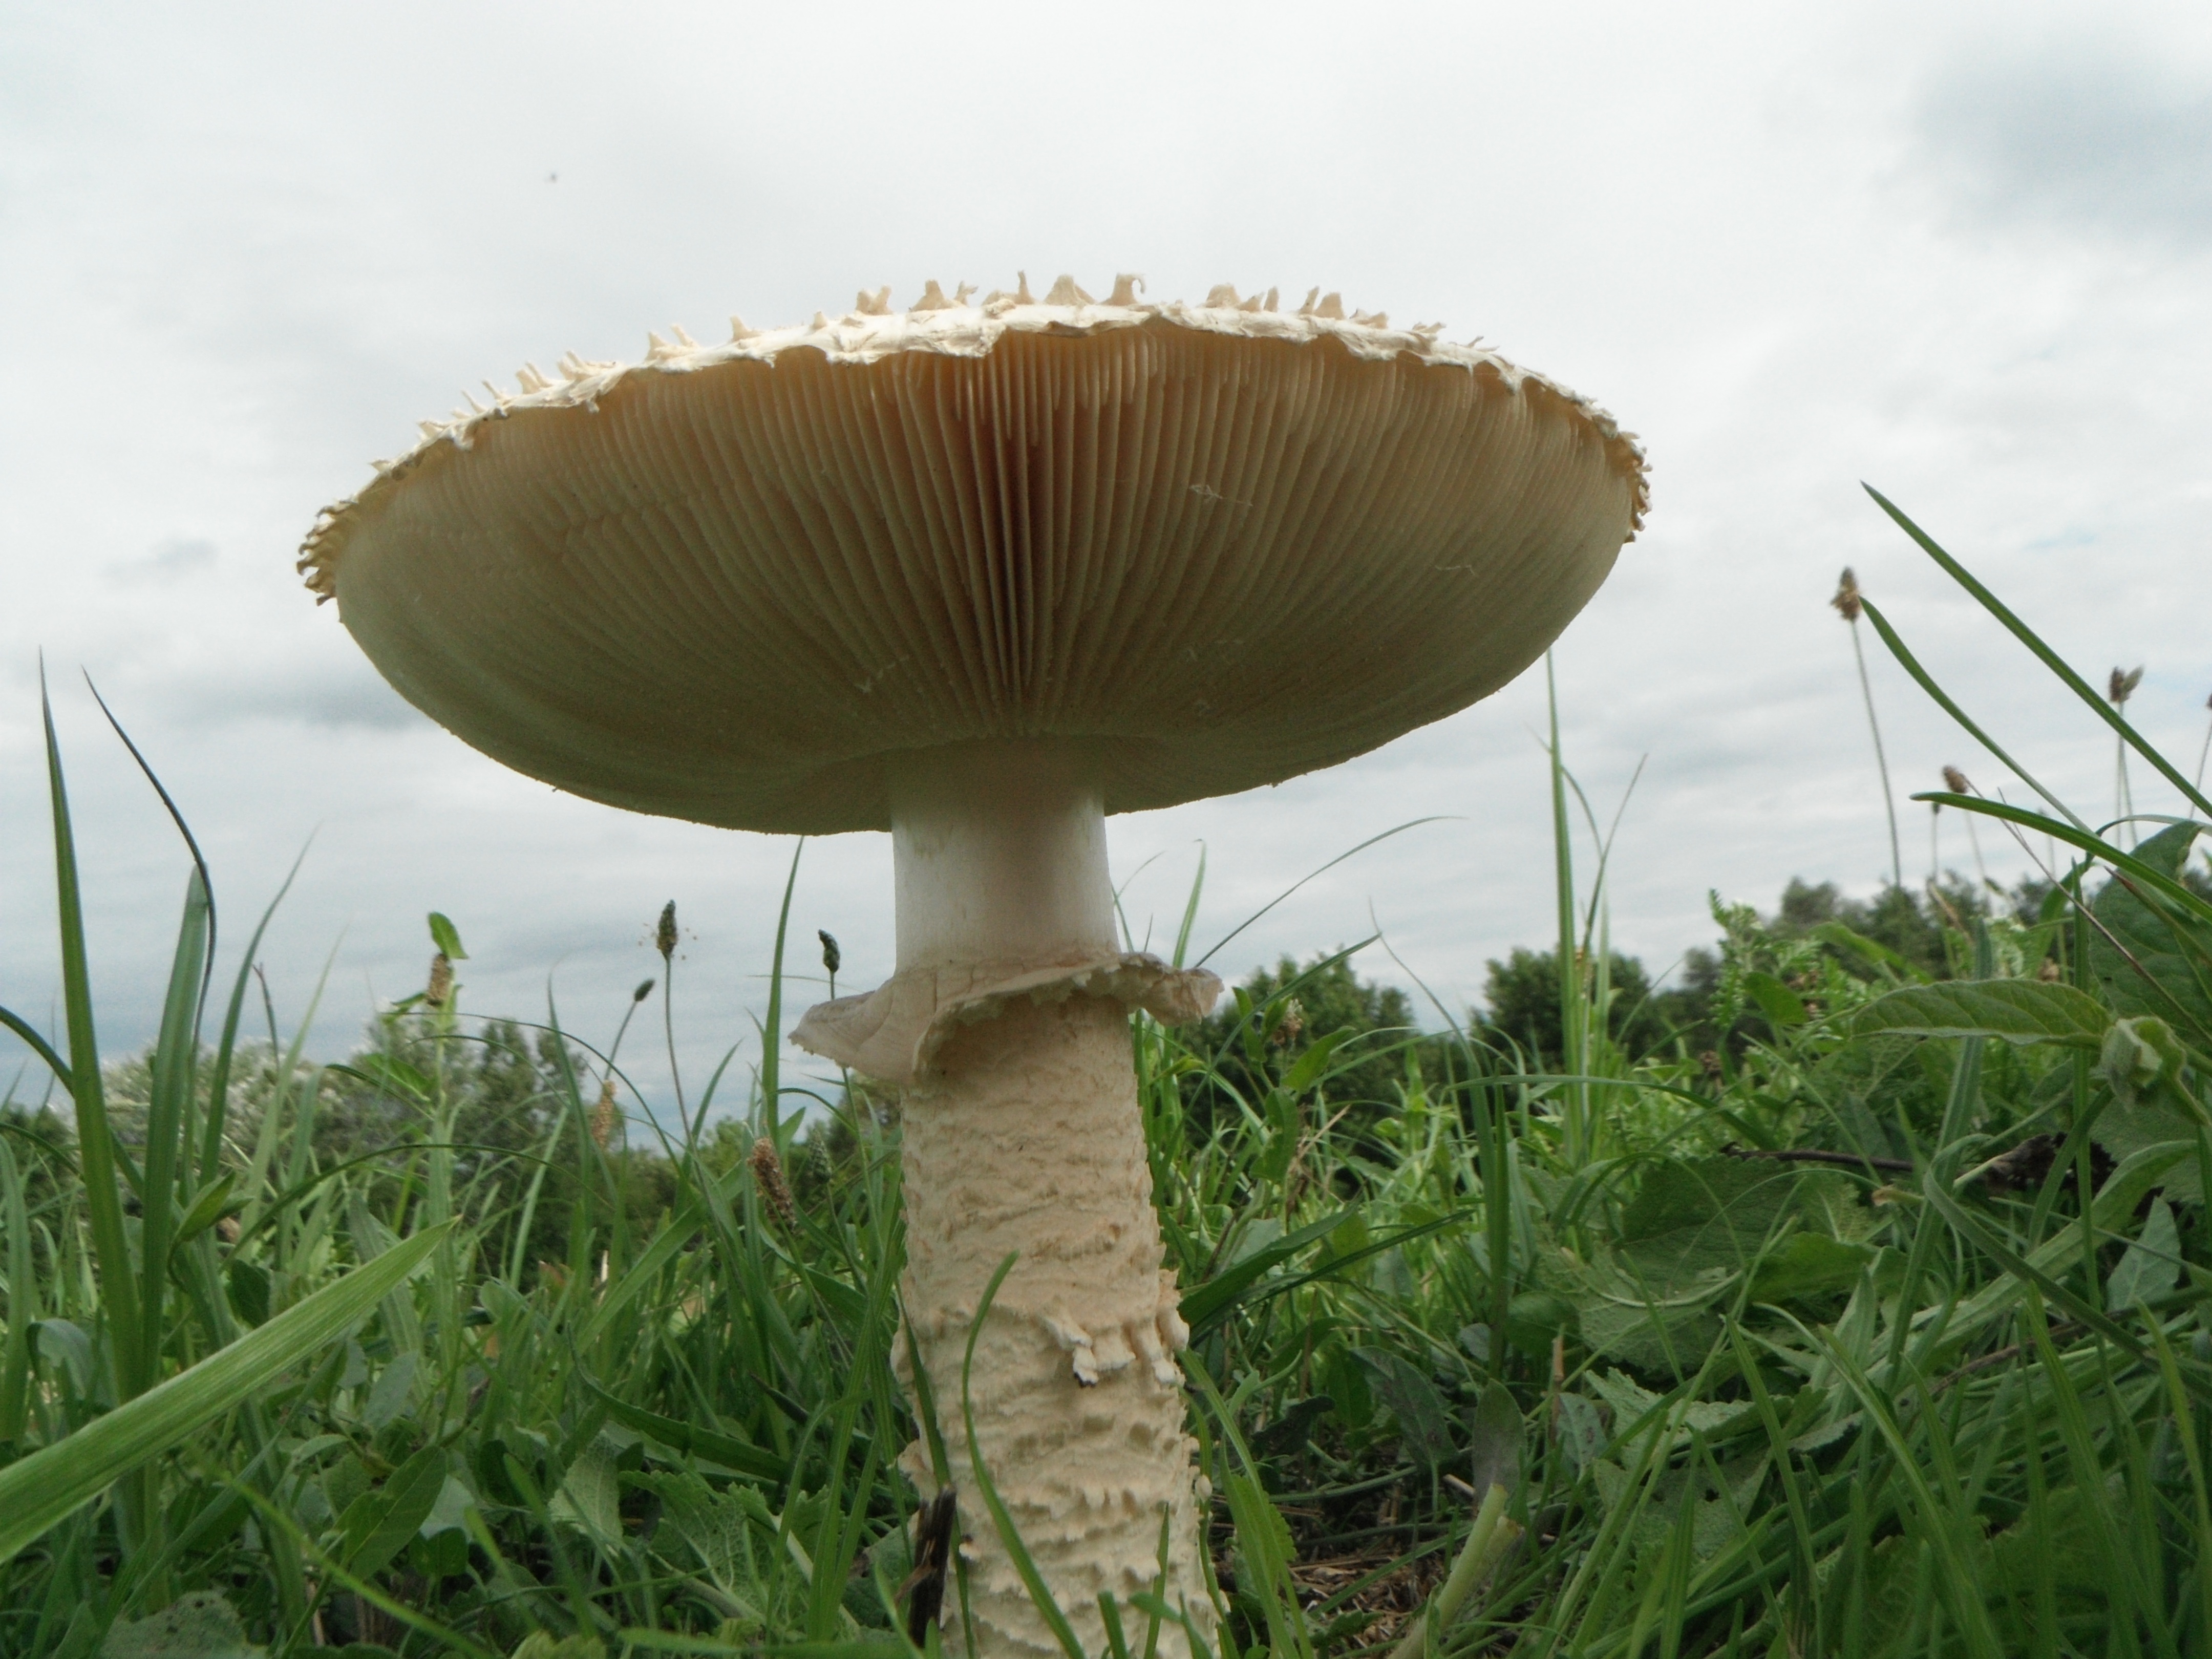
tree, field, flower, soil, botany, mushroom, flora, fungus, medicinal mushroom, arecales, agaricaceae